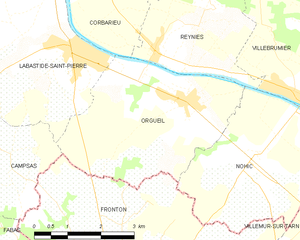
Carte des communes françaises Orgueil
Orgueil est une commune française située dans le département de Tarn-et-Garonne, en région Occitanie.